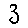
Label: 3